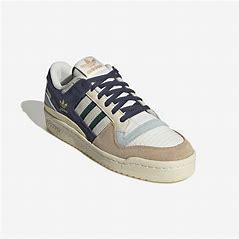
Brand: Adidas
Model: Forum Cl